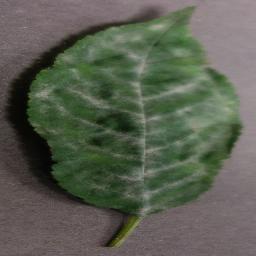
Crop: cherry
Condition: (including_sour)_powdery_mildew